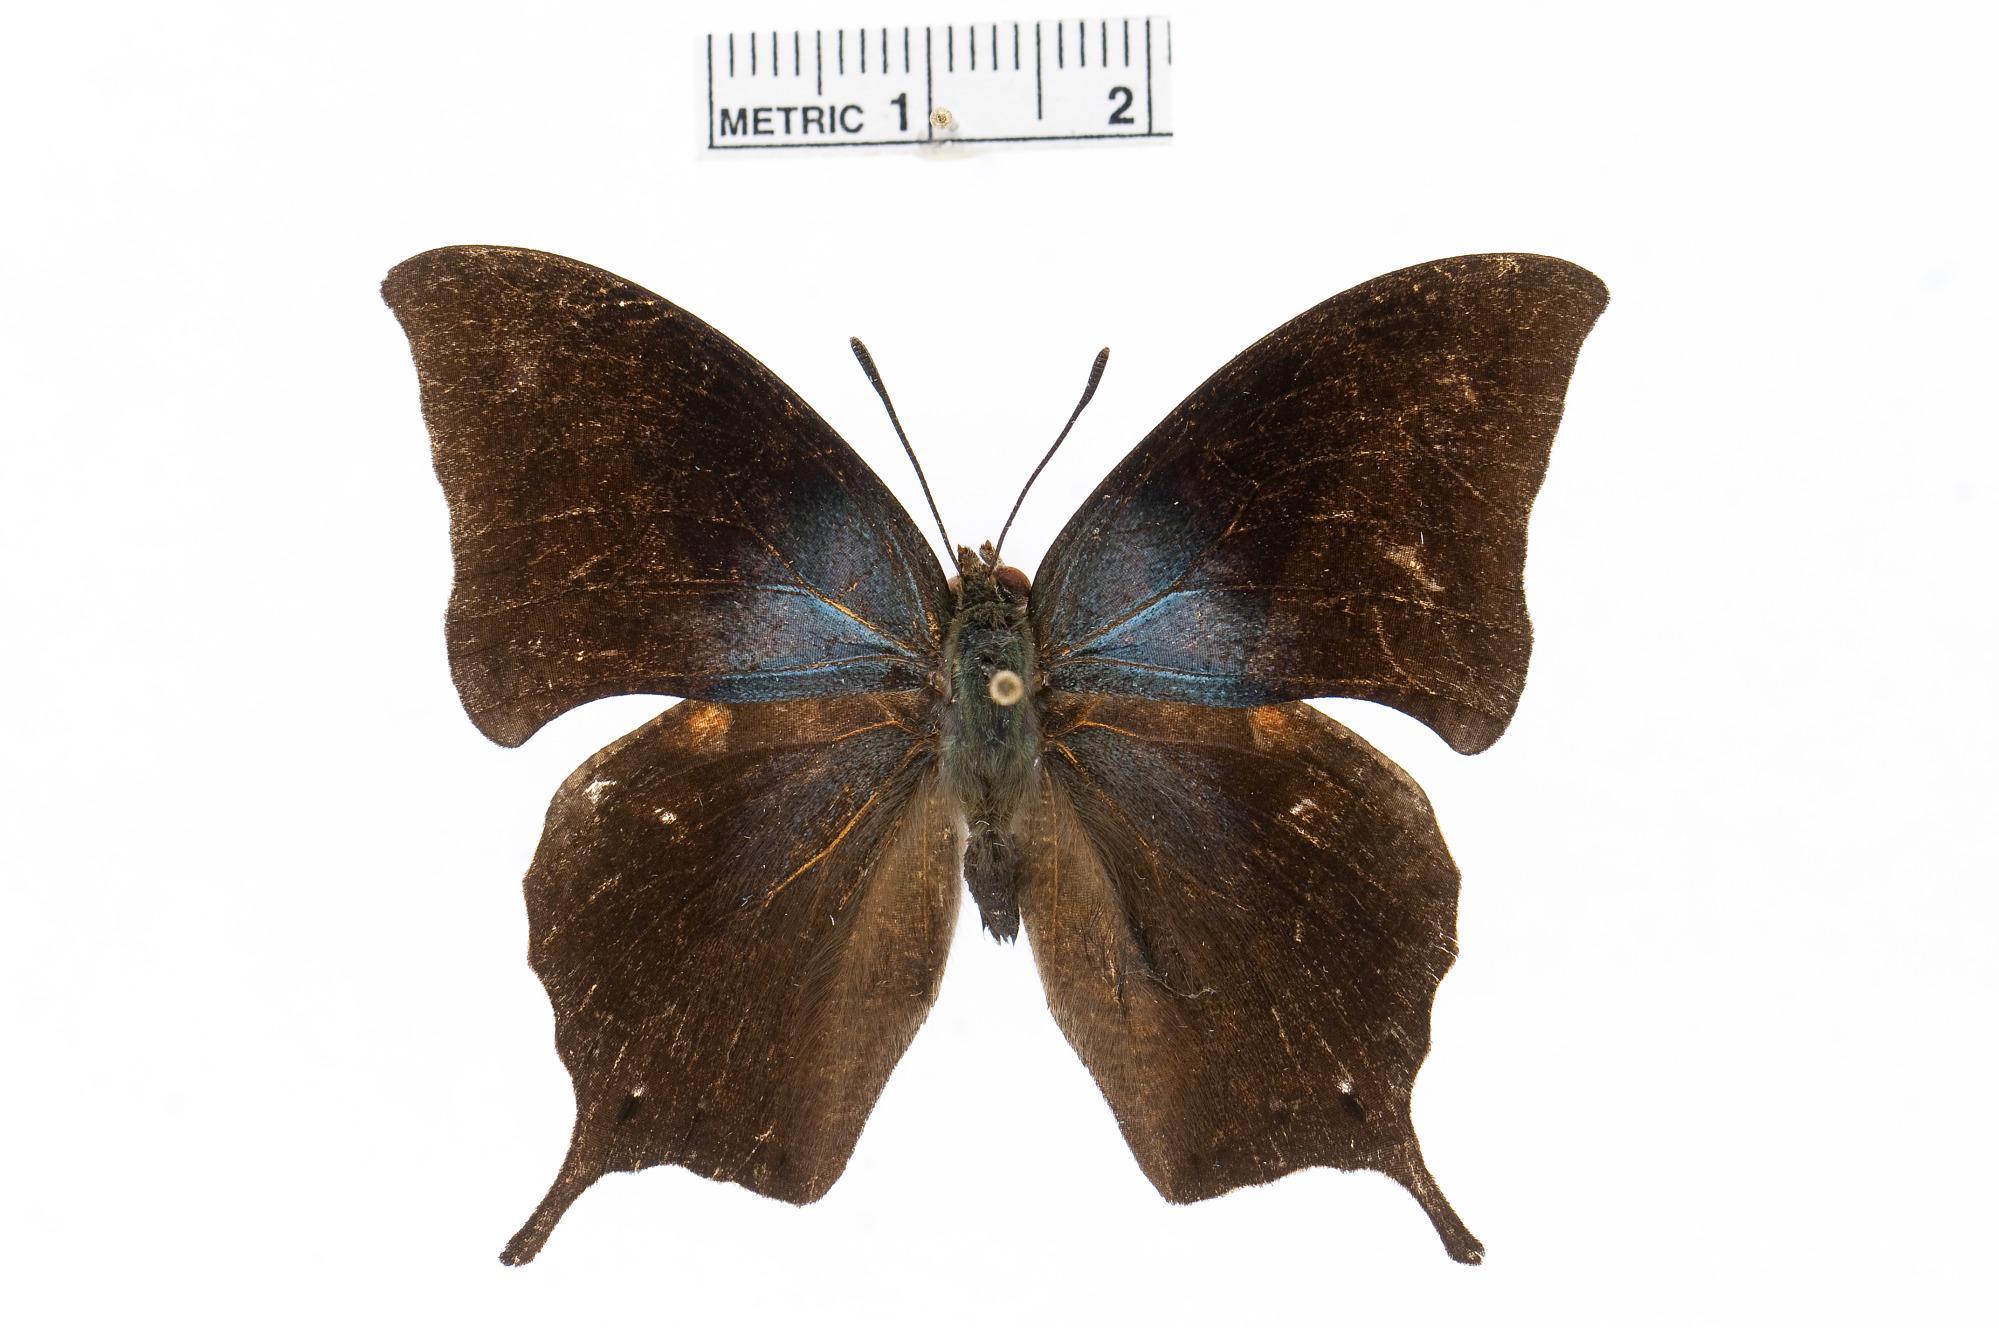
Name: Memphis perenna
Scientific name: Memphis perenna (Godman & Salvin, 1884)
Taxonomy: Animalia, Arthropoda, Insecta, Lepidoptera, Nymphalidae, Charaxinae